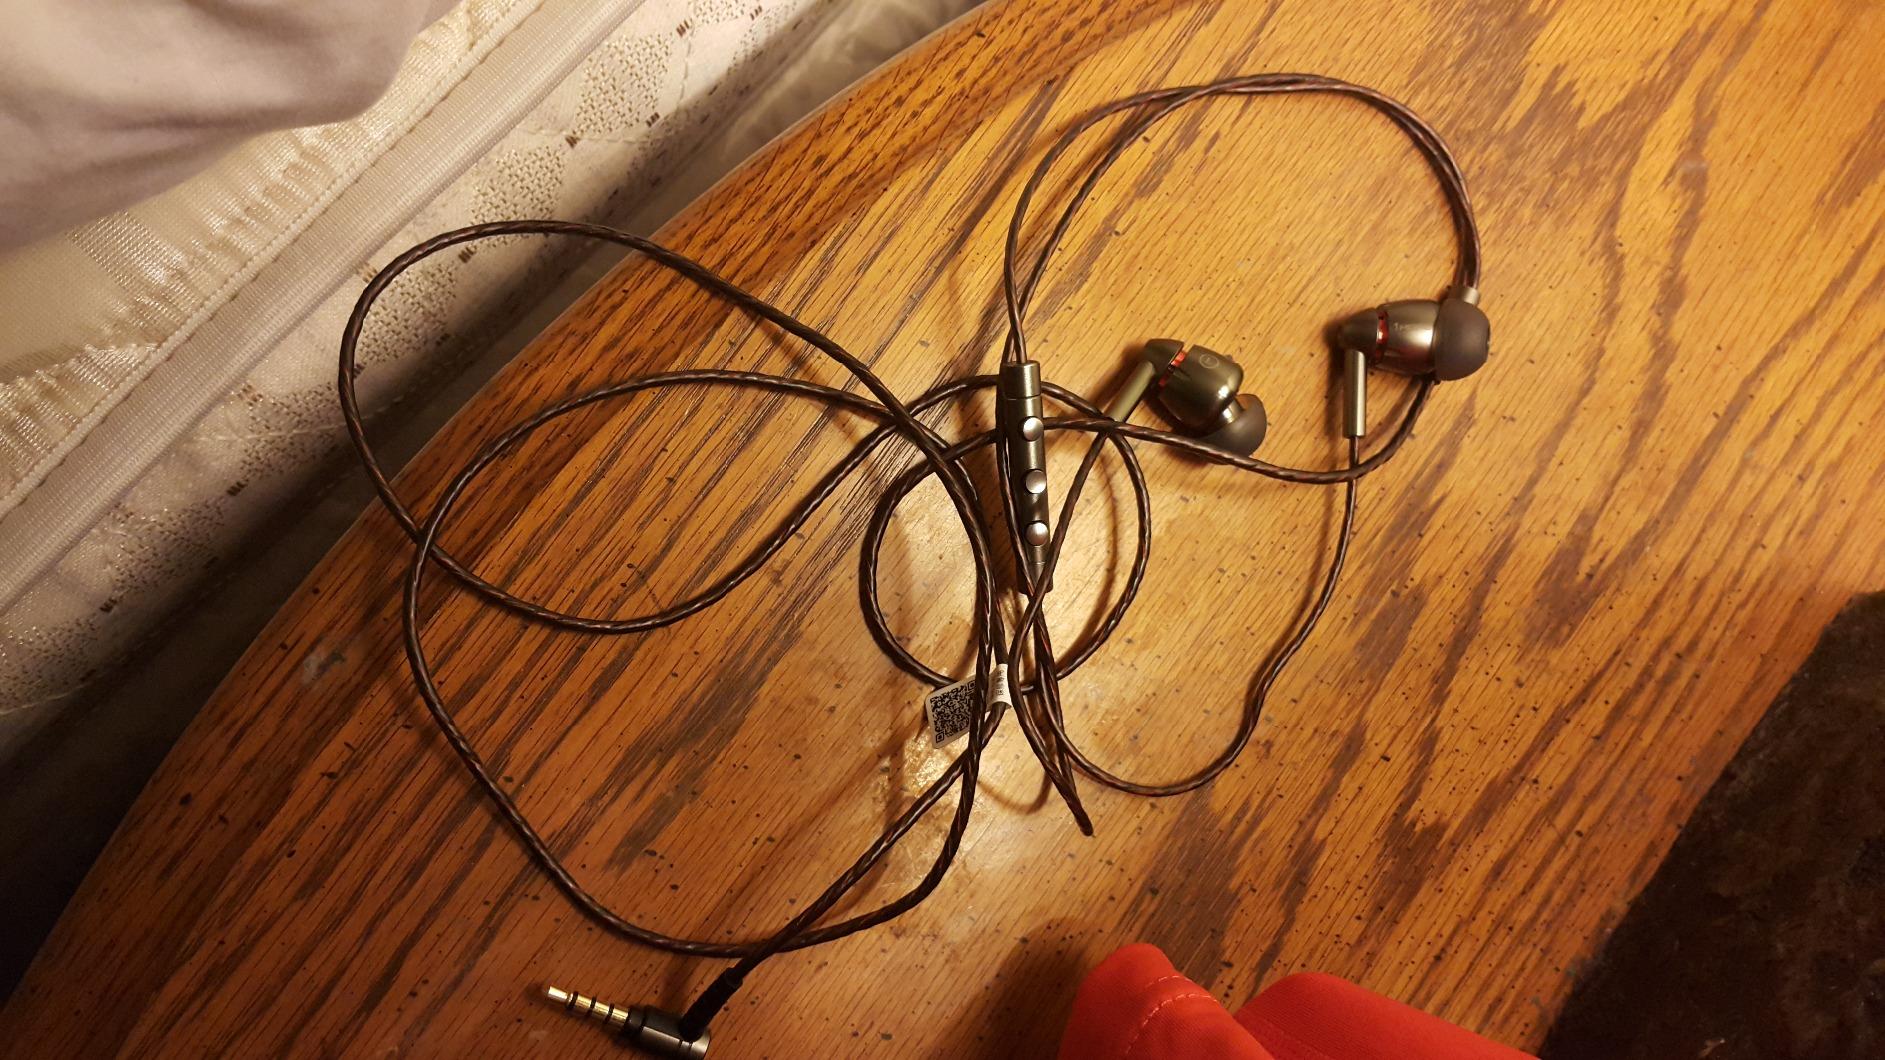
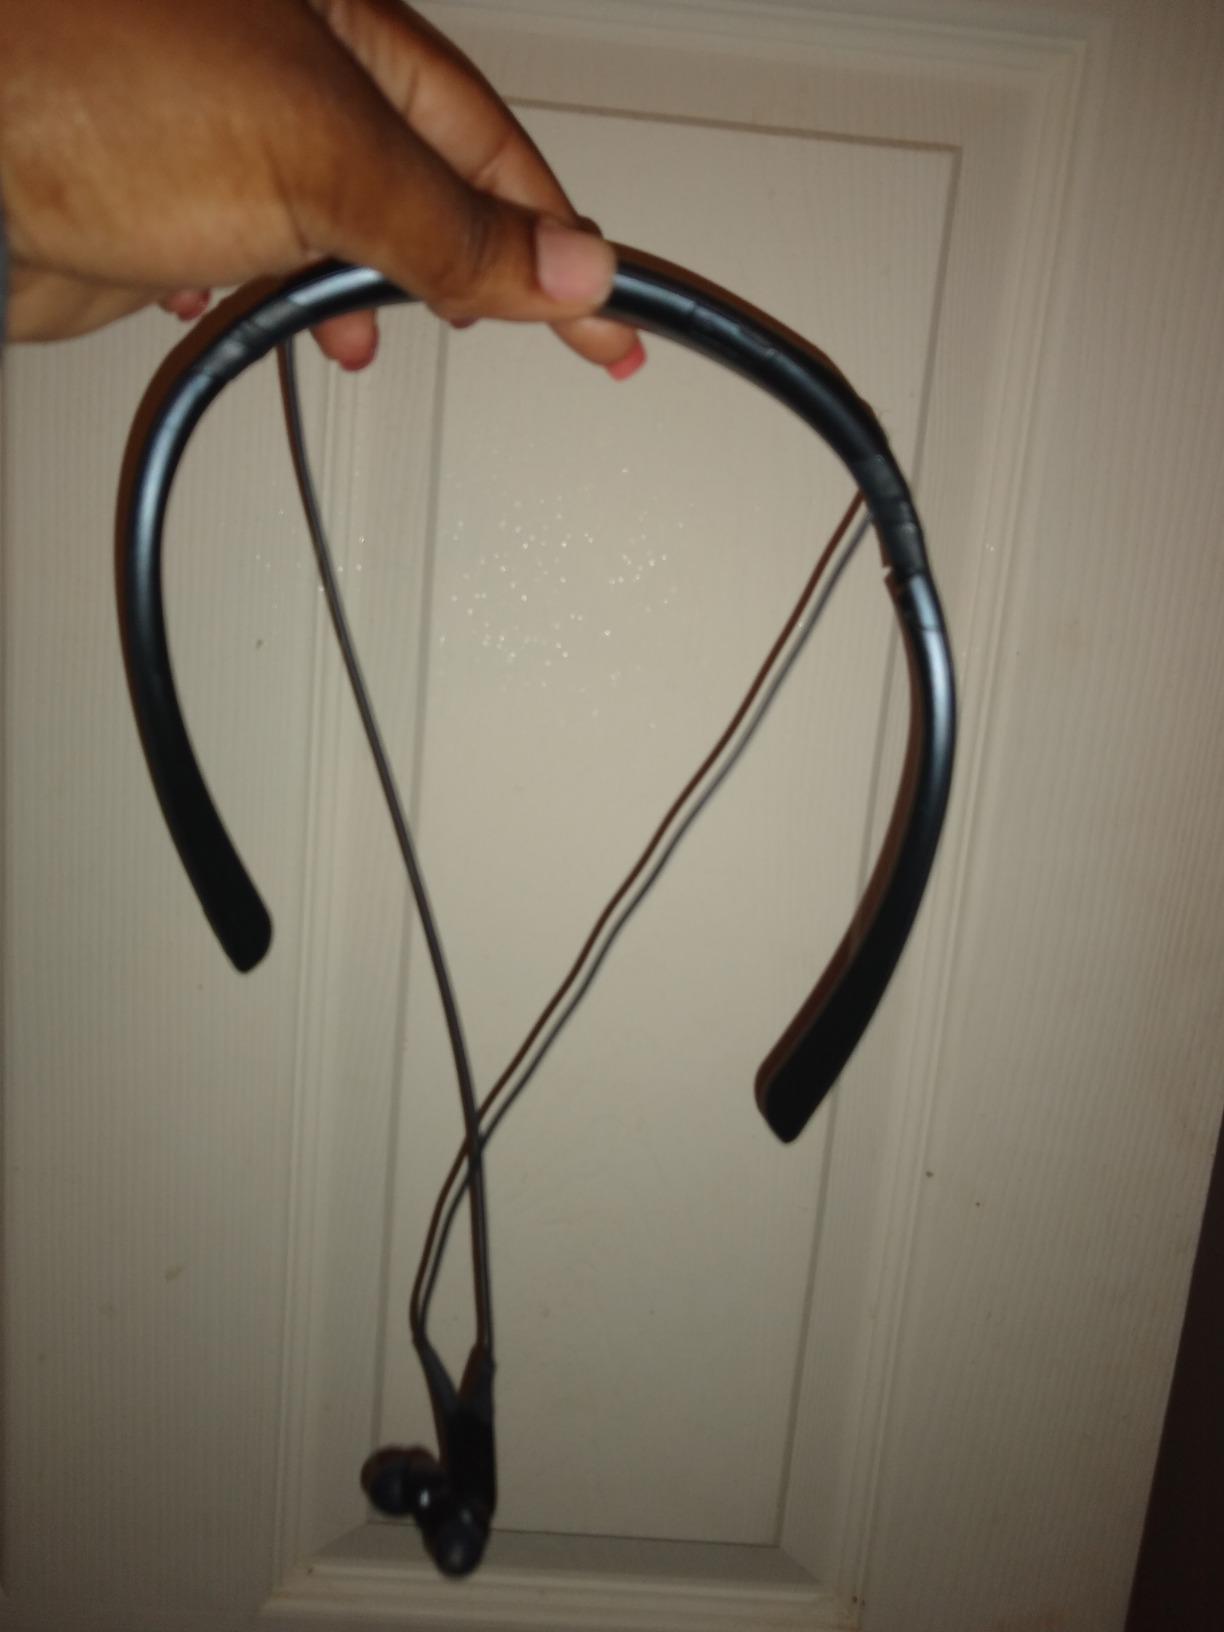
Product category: headphones
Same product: no